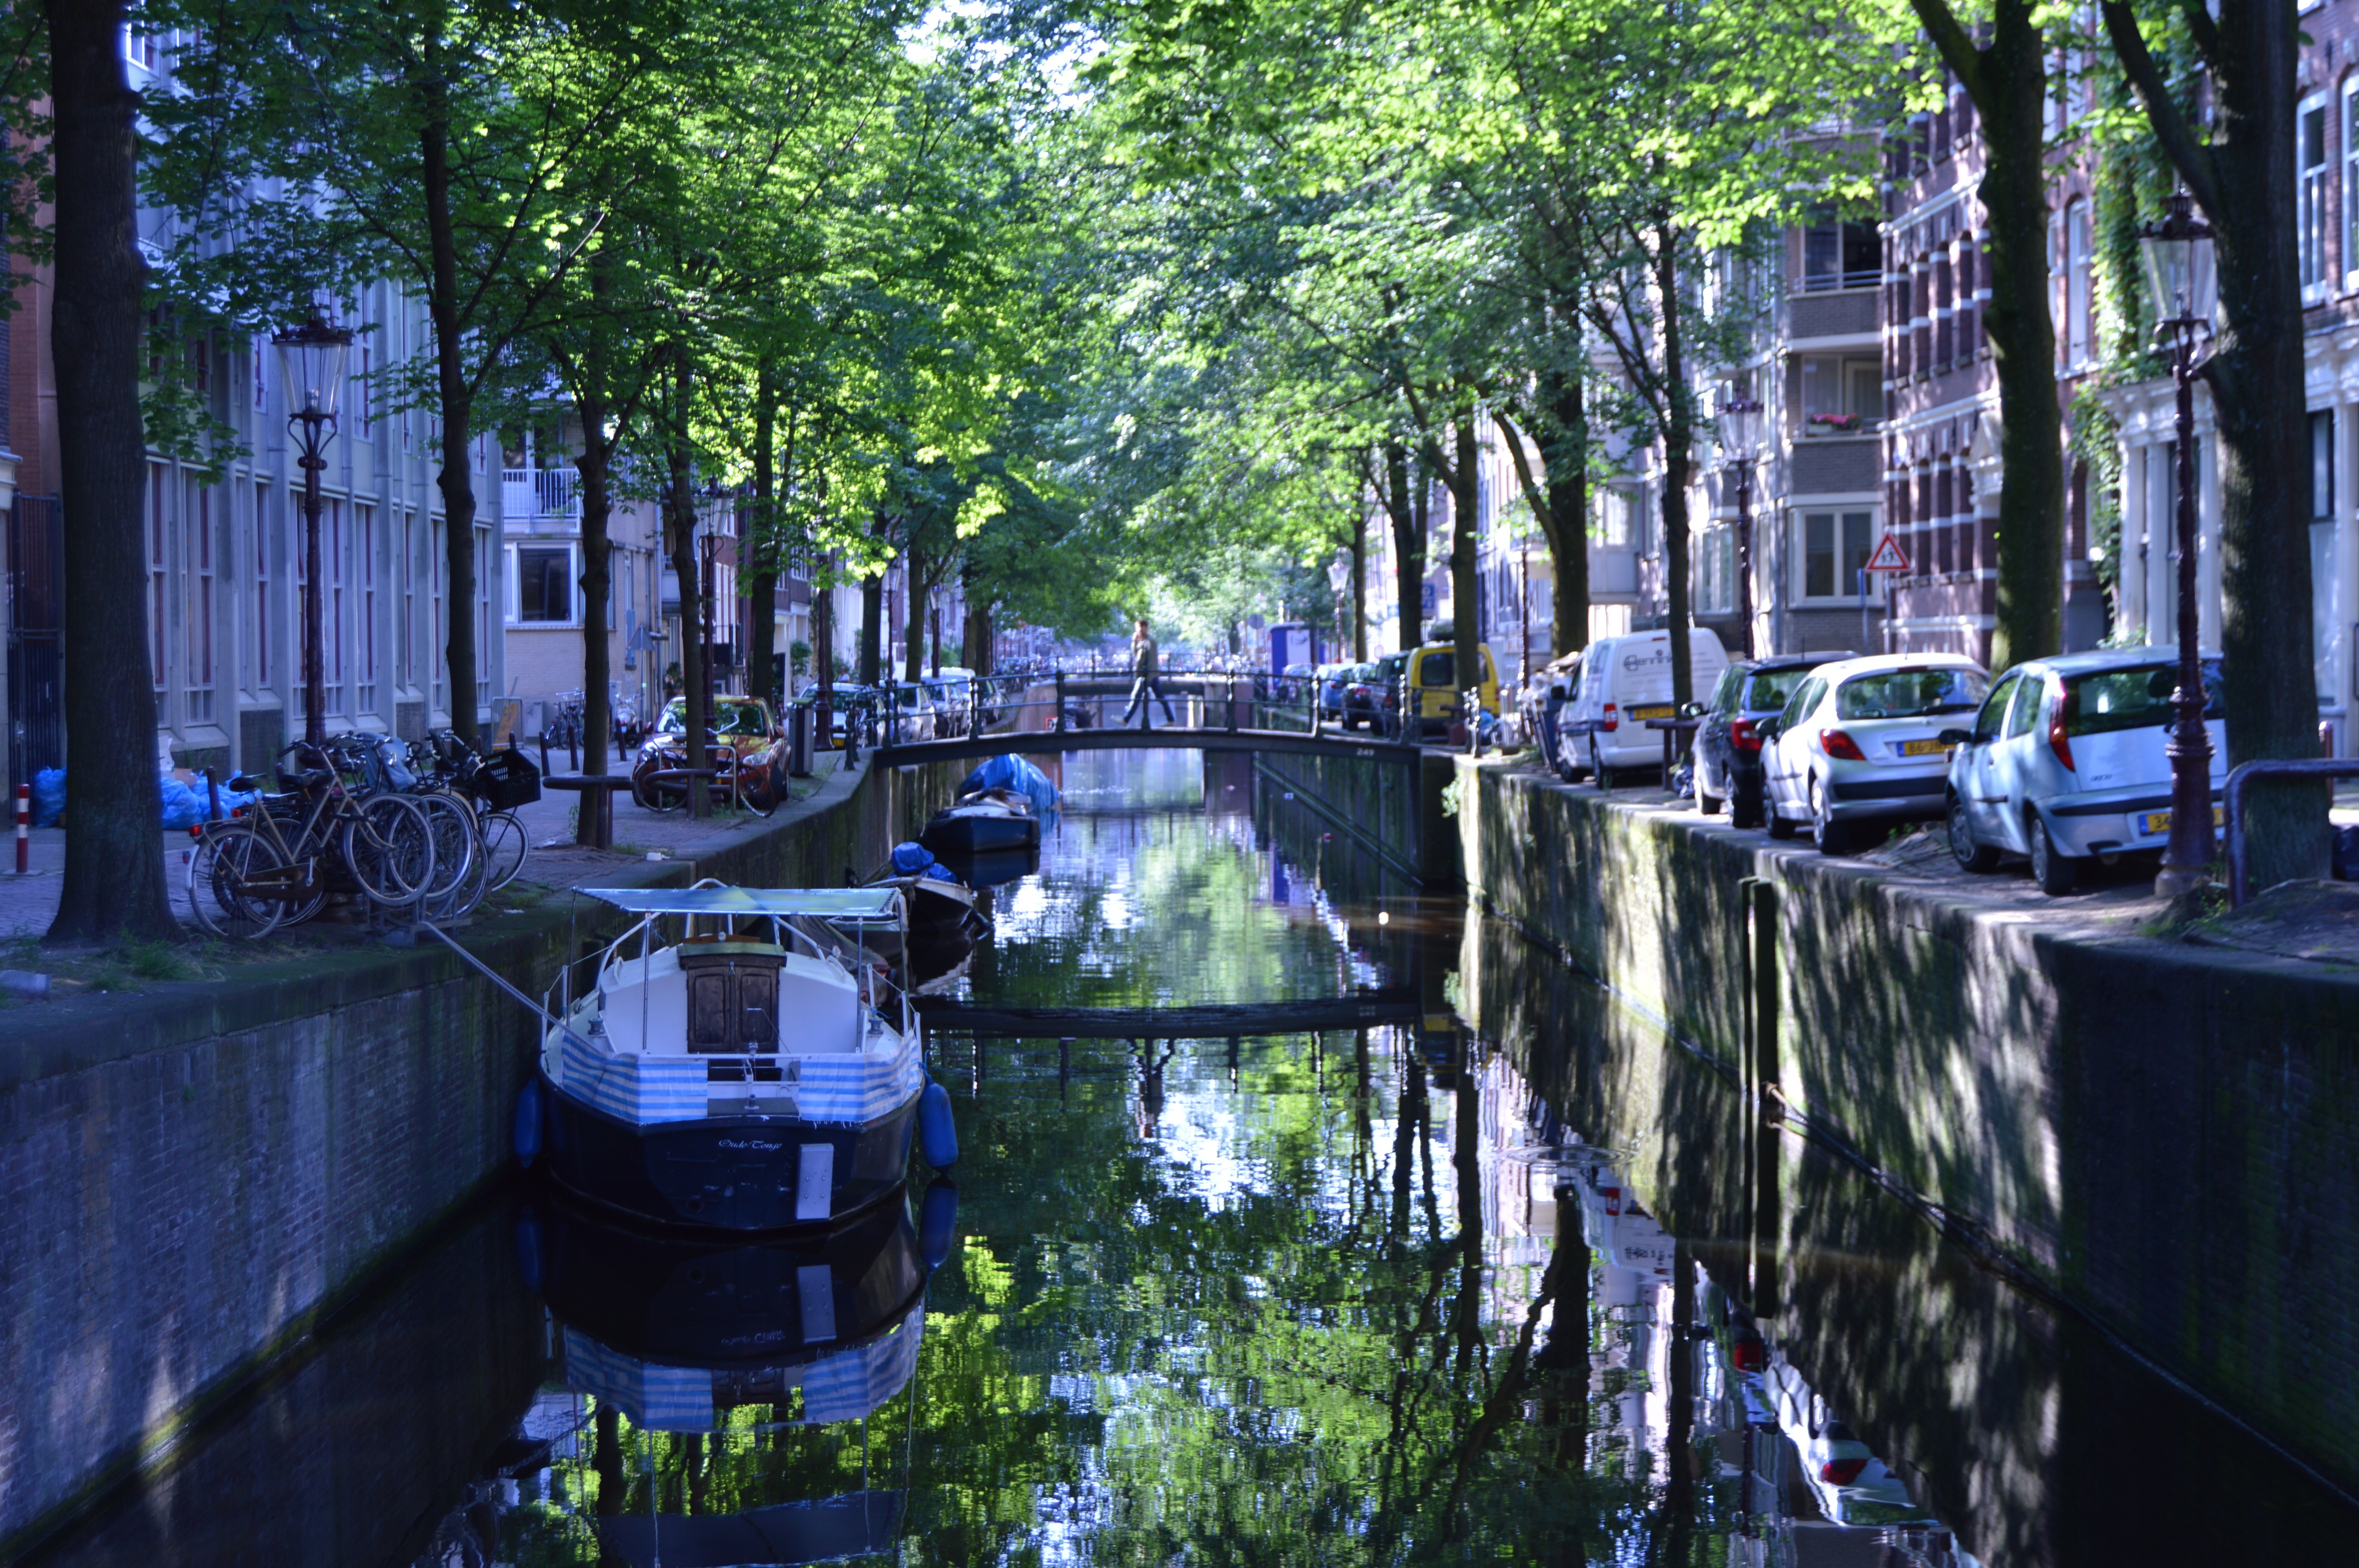
water, river, canal, cityscape, reflection, waterway, body of water, landform, geographical feature